Khaliq Dina Hall

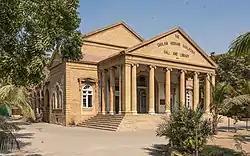
Khaliq Dina Hall was built by the Khoja philanthropist Ghulam Hoosain Khaliqdina

Khaliq Dina Hall, also spelled Khaliq Deena Hall, is a library and hall located in Karachi, Pakistan. The building was built in 1906, and was after Ghulam Hoosain Khaliqdina - a wealthy merchant and philanthropist who was the main financier for the building, and who wished for Karachi's Muslims to have a space for literary pursuits. It currently has a hall which is used for various events, a library, and a room that serves as the office of a local NGO.